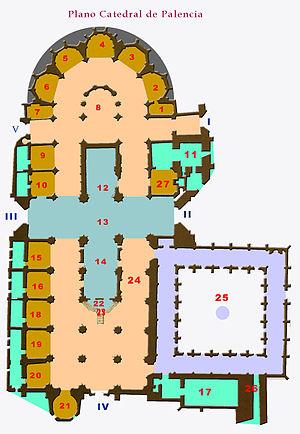
L'architecture gothique en Espagne se répandit à la fin du XIIᵉ siècle, assez rapidement après sa naissance en France. Sa consolidation fut lente, combinant à ses débuts les éléments architecturaux romans et gothiques. Dès ses débuts et jusqu'à la période du haut gothique, l'architecture espagnole resta fidèle aux modèles français. Cependant, certaines caractéristiques, comme la persistance plans au sol de style romans ou la conservation d'éléments décoratifs d'influence mudéjar, conduisirent à la formation de variantes stylistiques locales, qui prirent de l'importance à la fin du XIIIᵉ siècle et durant le XIVe, lorsque apparut une grande différenciation dans les formes architecturales et décoratives régionales. Le développement de l'architecture en Espagne durant ces siècles reflète les différentes circonstances historiques auxquelles étaient assujettis les différents royaumes de la péninsule. Ainsi, la développement du gothique dans le sud de l'Espagne actuelle fut tardif, alors que la prospérité économique de la Catalogne stimula les constructions civiles de cette zone.
La cathédrale San Antolín se trouve dans la ville espagnole de Palencia, dans la Communauté autonome de Castille-et-León. Elle est avant tout de style gothique, avec des ajouts postérieurs renaissance, baroques et plateresques. En Espagne on l'appelle populairement la Bella Desconocida du fait de son manque de notoriété dans le pays, bien qu'il s'agisse d'un édifice de pur style gothique dont l'extérieur est certes très austère, mais qui recèle à l'intérieur une belle quantité d'œuvres d'art de grande qualité et de grande valeur.